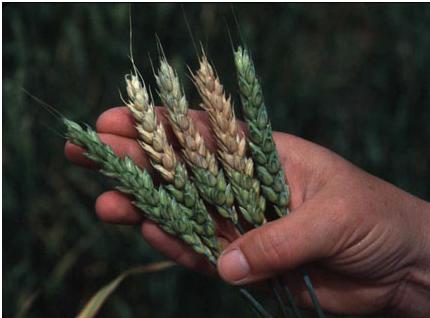
Plant: Wheat
Disease: wheat head scab